Constance Adams

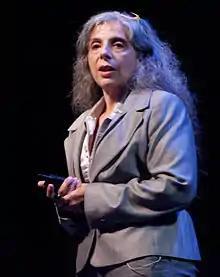
Adams presenting at TEDxHouston in June 2011

Constance Adams (16 July 1964 – 25 June 2018) was an American architect who worked in the space program.